Jamaran Hussainiya

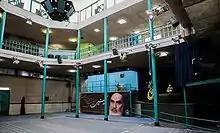
Jamaran Hussainiya, where Ayatollah Khomeini spoke during his leadership

Jamaran Hussainiya was the mansion of Ruhollah Khomeini, founder of the Islamic Republic of Iran, in Jamaran village. In January 1980, Khomeini traveled to Tehran to treat a heart ailment. The doctors told him the weather in Qom was not good for him. The mansion is situated next to the Hussainiya mosque in Jamaran village, linked The to the mosque by a metal platform. Khomeini often walked up a flight of stairs leading from his house to the balcony of the mosque, from which he often spoke.